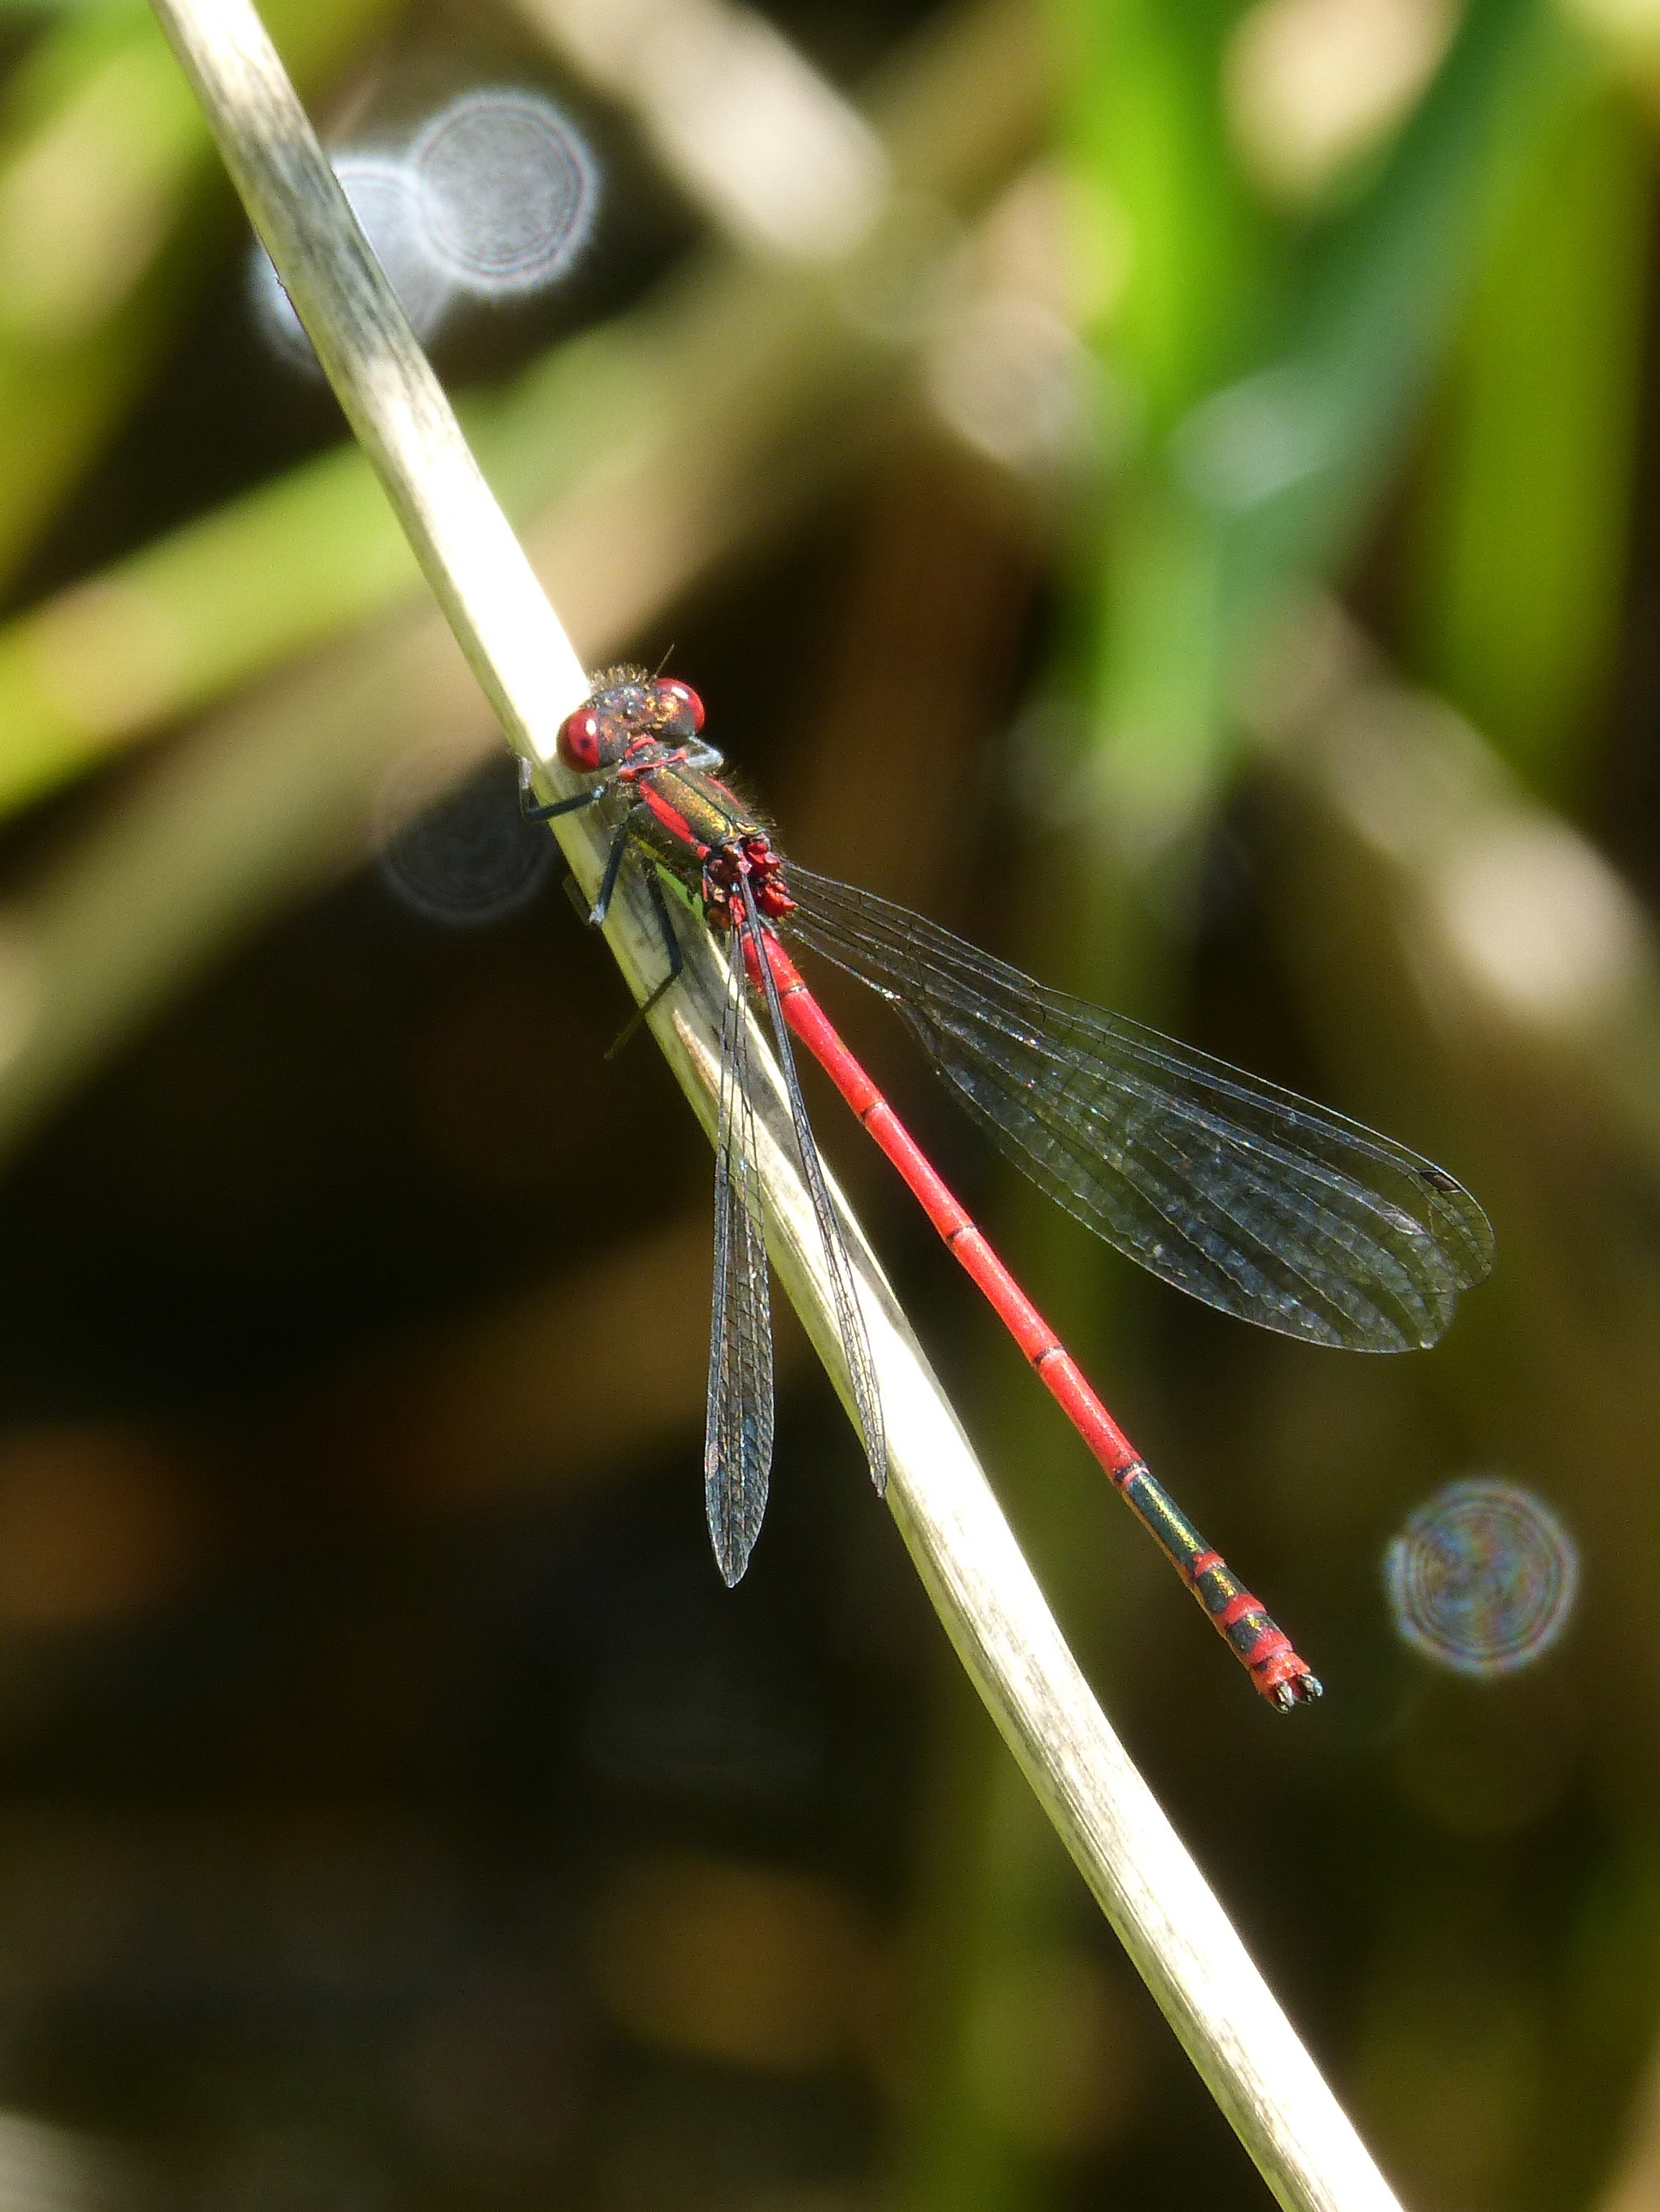
nature, branch, dew, photography, stem, leaf, flower, pond, green, insect, flora, fauna, invertebrate, close up, dragonfly, damselfly, moisture, macro photography, red dragonfly, flying insect, pyrrhosoma nymphula, plant stem, dragonflies and damseflies, net winged insects